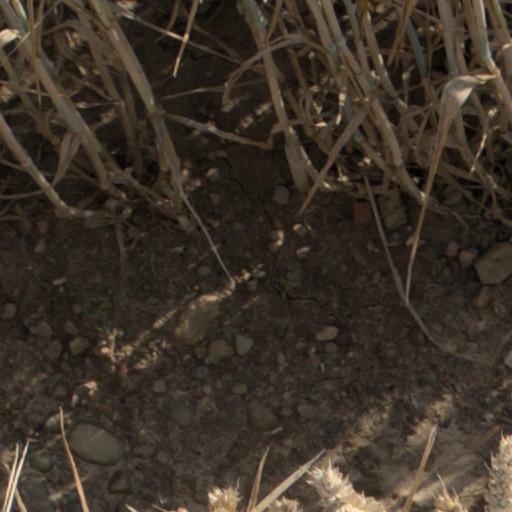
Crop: wheat